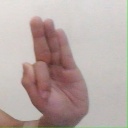
अक्षर: फ